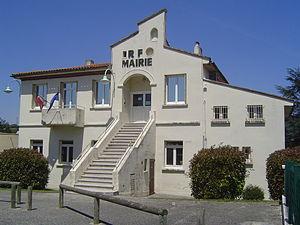
Mairie de Montlaur (Haute-Garonne)
Montlaur est une commune française située dans le département de la Haute-Garonne, en région Occitanie.